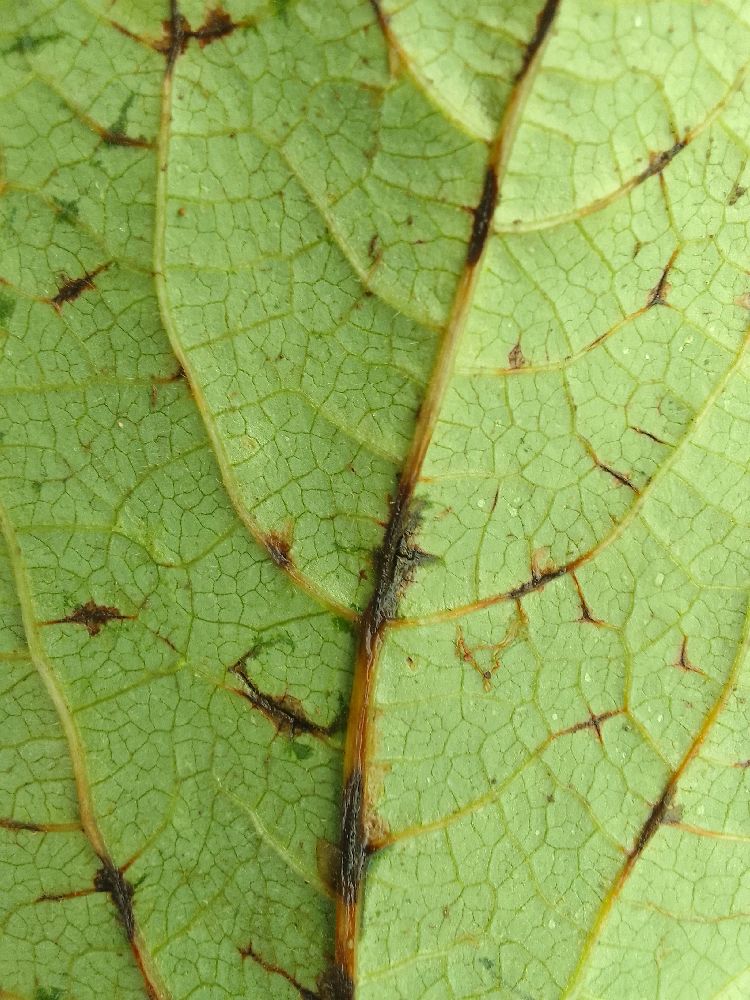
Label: anthracnose